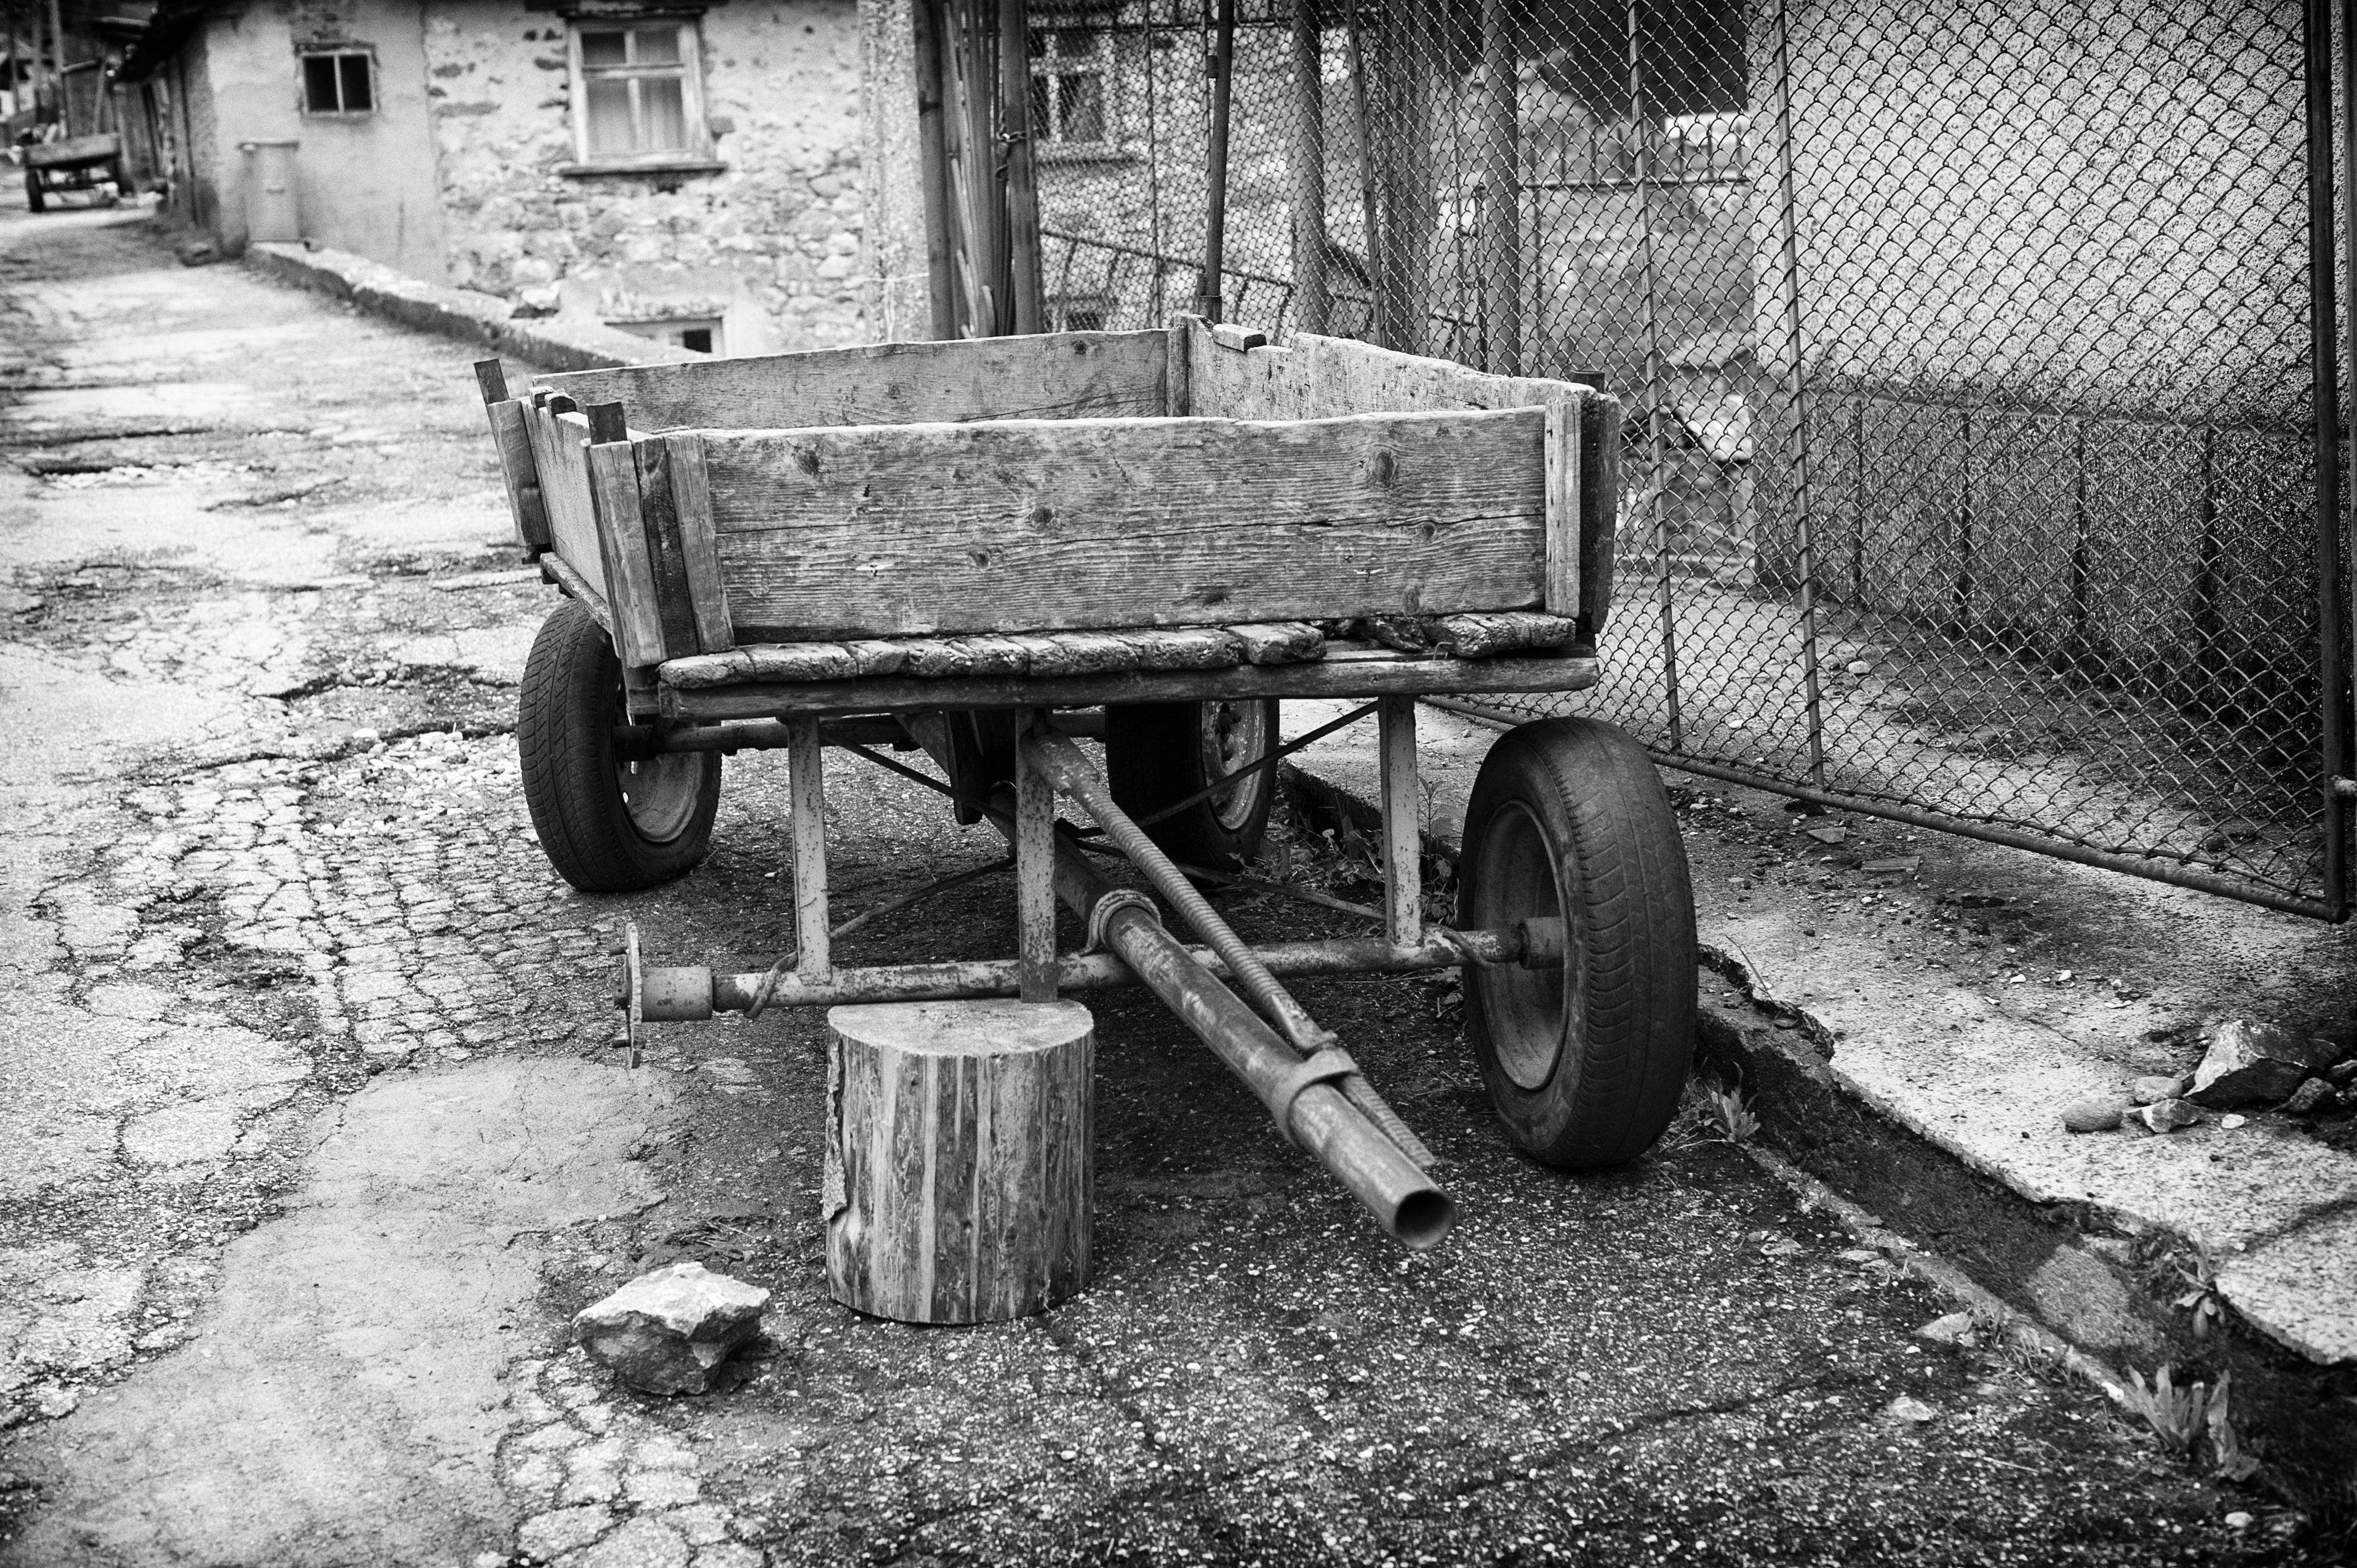
black and white, wheel, asphalt, transport, vehicle, monochrome, trigrad, monochrome photography